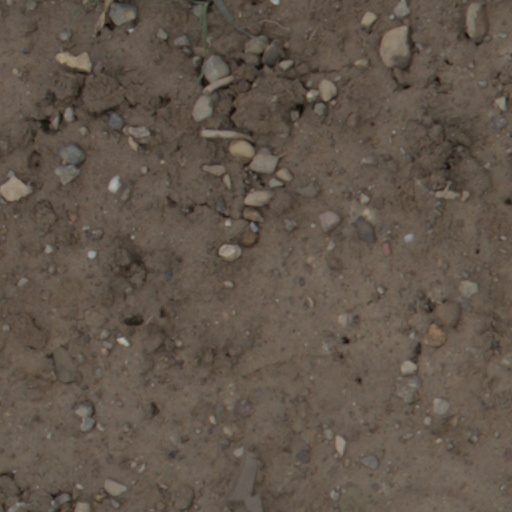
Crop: wheat